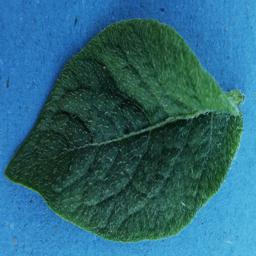
Label: Potato___Healthy